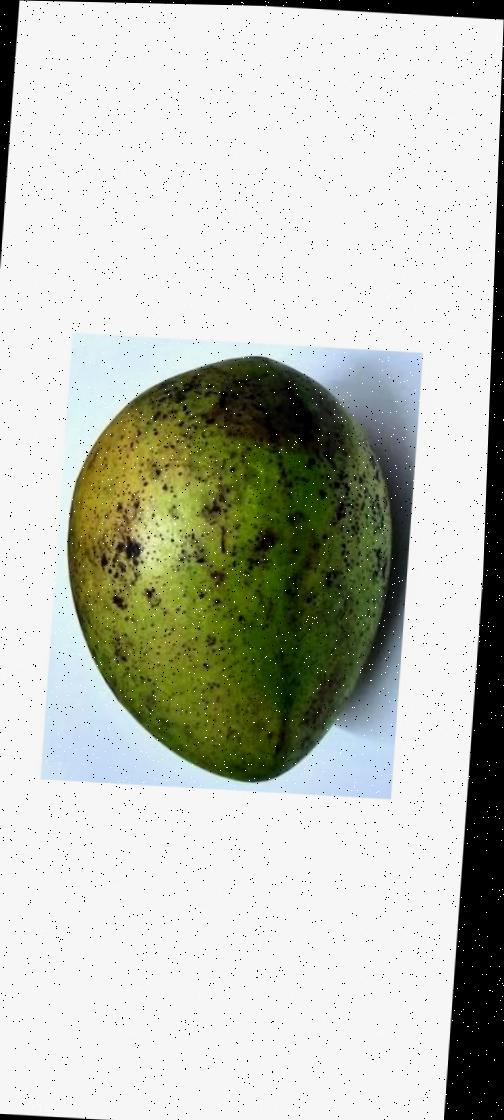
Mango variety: Harivanga